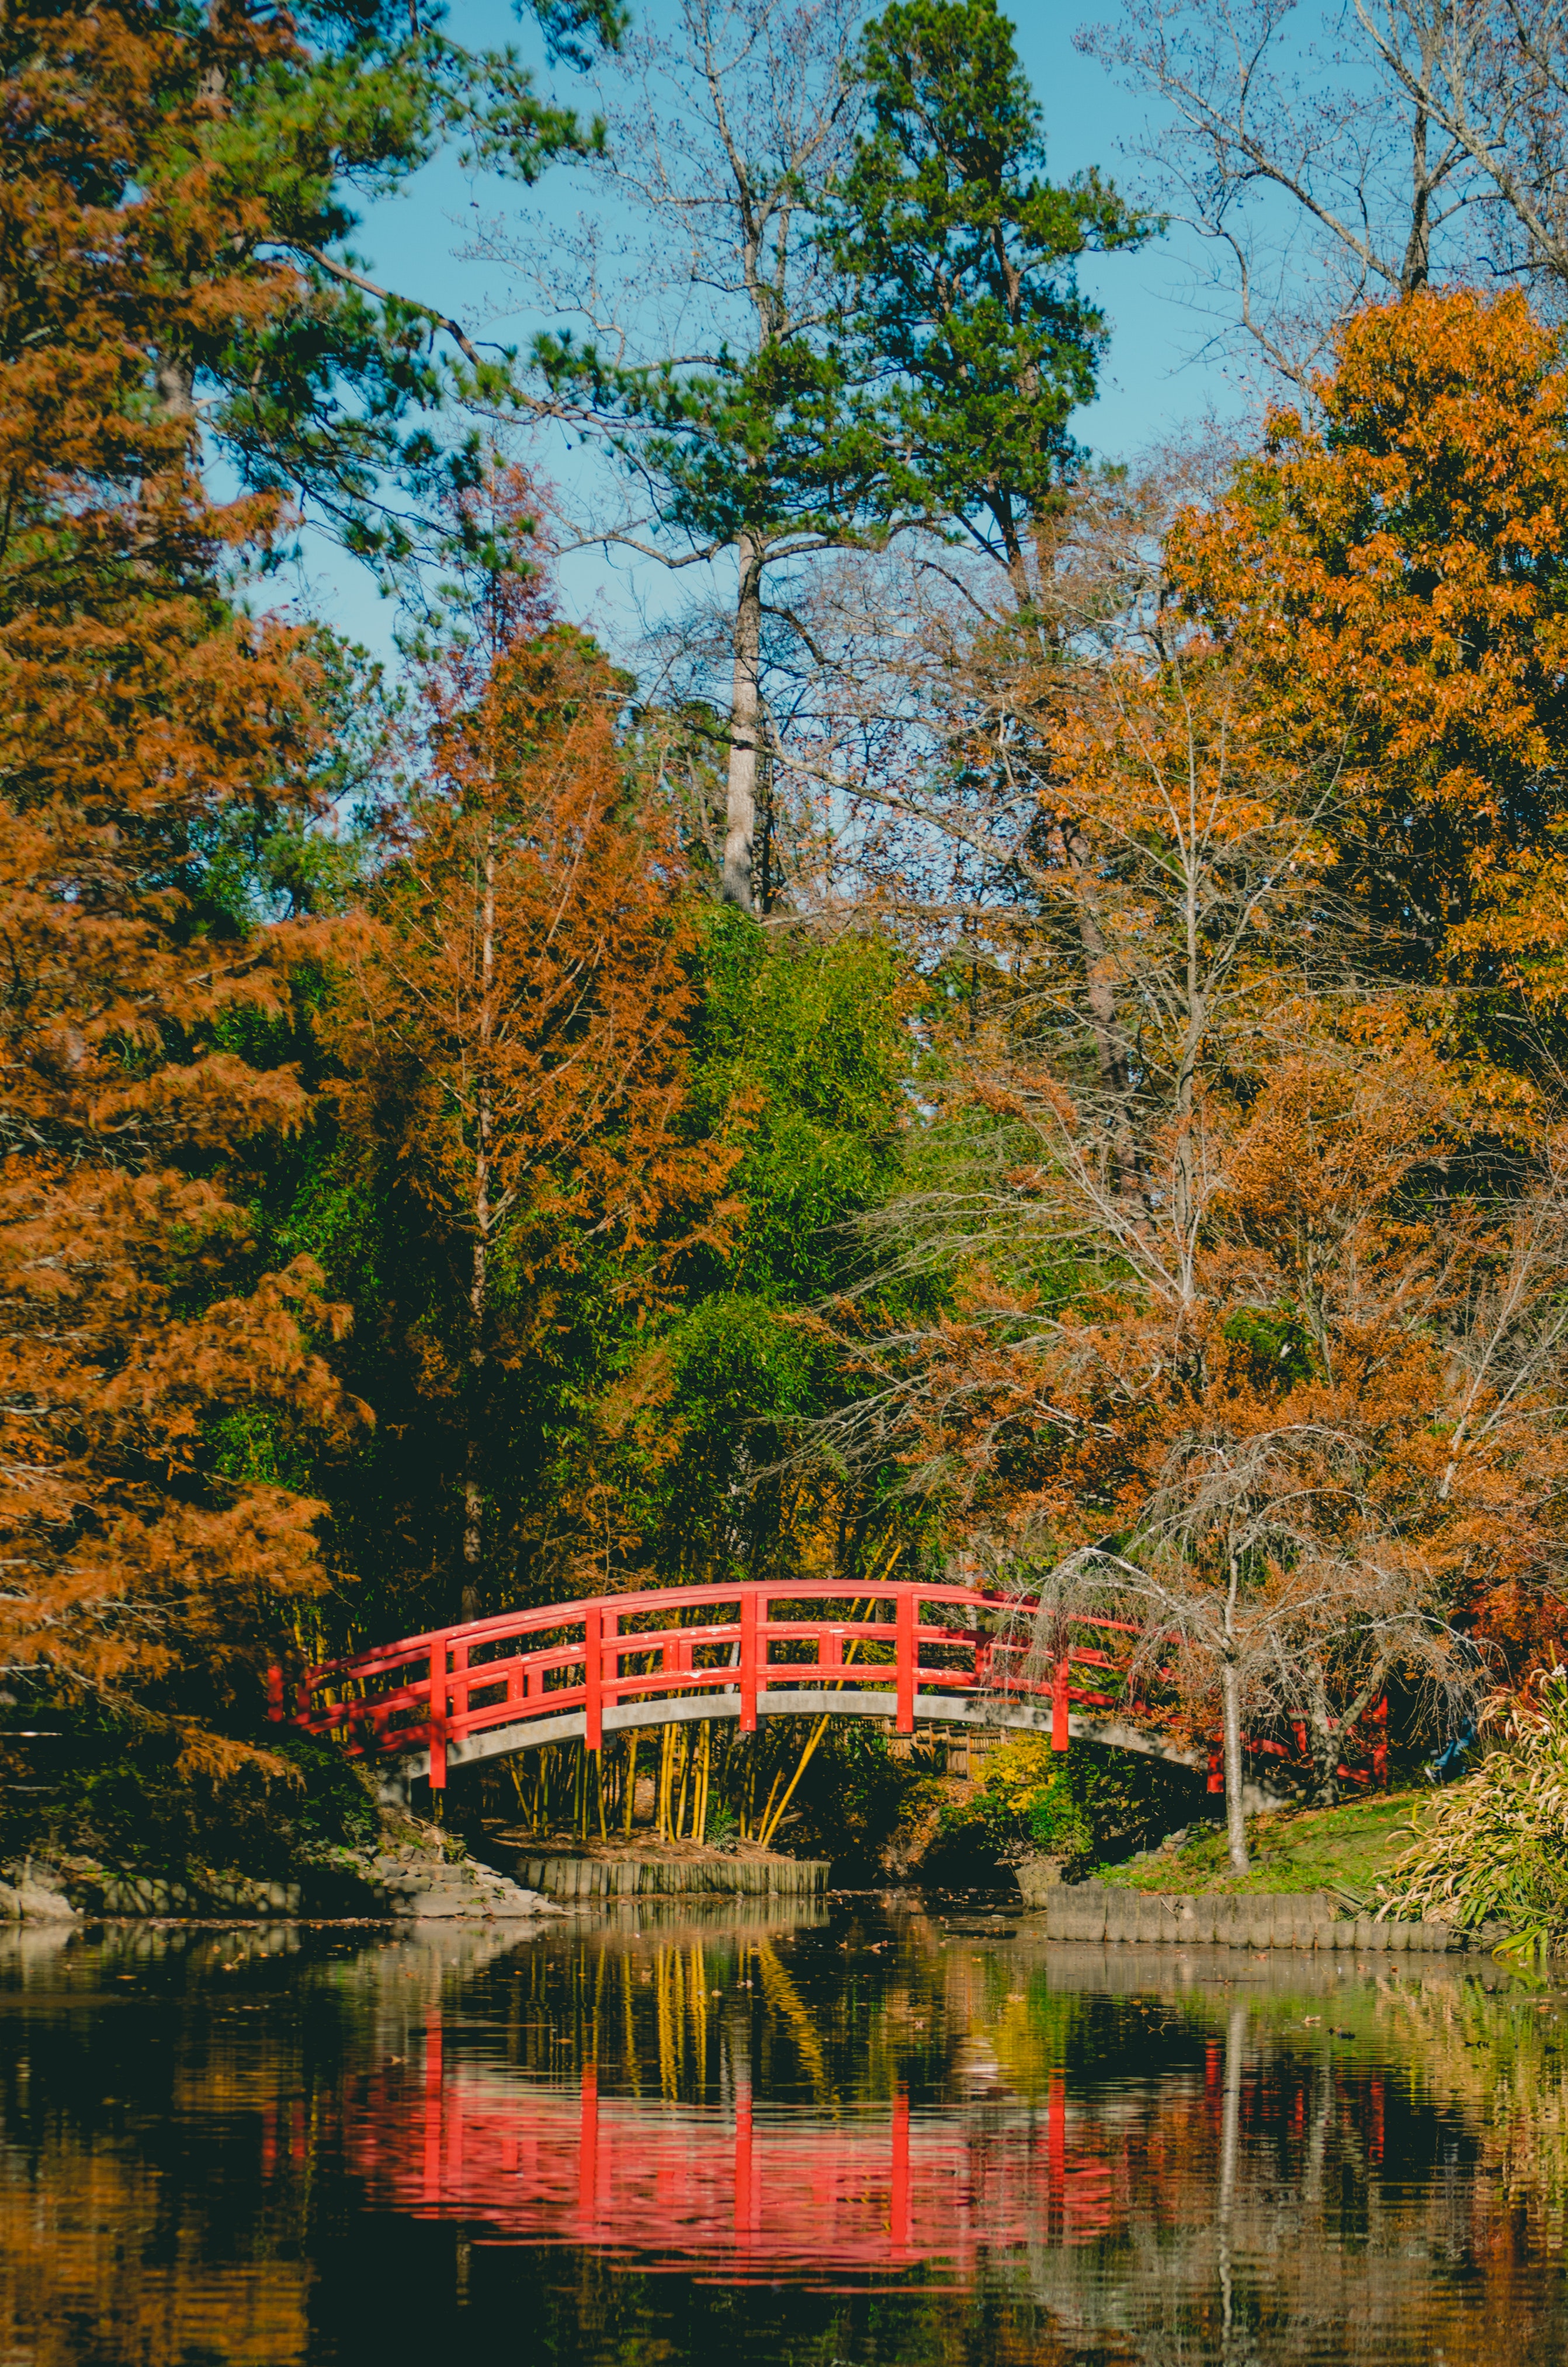
reflection, leaf, tree, nature, autumn, water, sky, pond, natural landscape, waterway, plant, woody plant, river, botany, biome, lake, bank, bayou, landscape, deciduous, canal, branch, watercourse, bridge, temperate broadleaf and mixed forest, state park, forest, lacustrine plain, Colorfulness, house, symmetry